The Pumpkin Karver

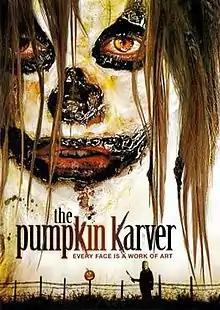
Poster art for The Pumpkin Karver

The Pumpkin Karver is a 2006 American slasher film written by Robert Mann and Sheldon Silverstein, produced by Sheldon Silverstein and directed by Robert Mann, it stars Amy Weber, Minka Kelly, Terrence Evans and Charity Shea.